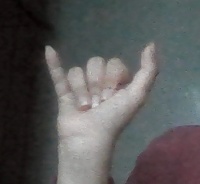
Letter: ya